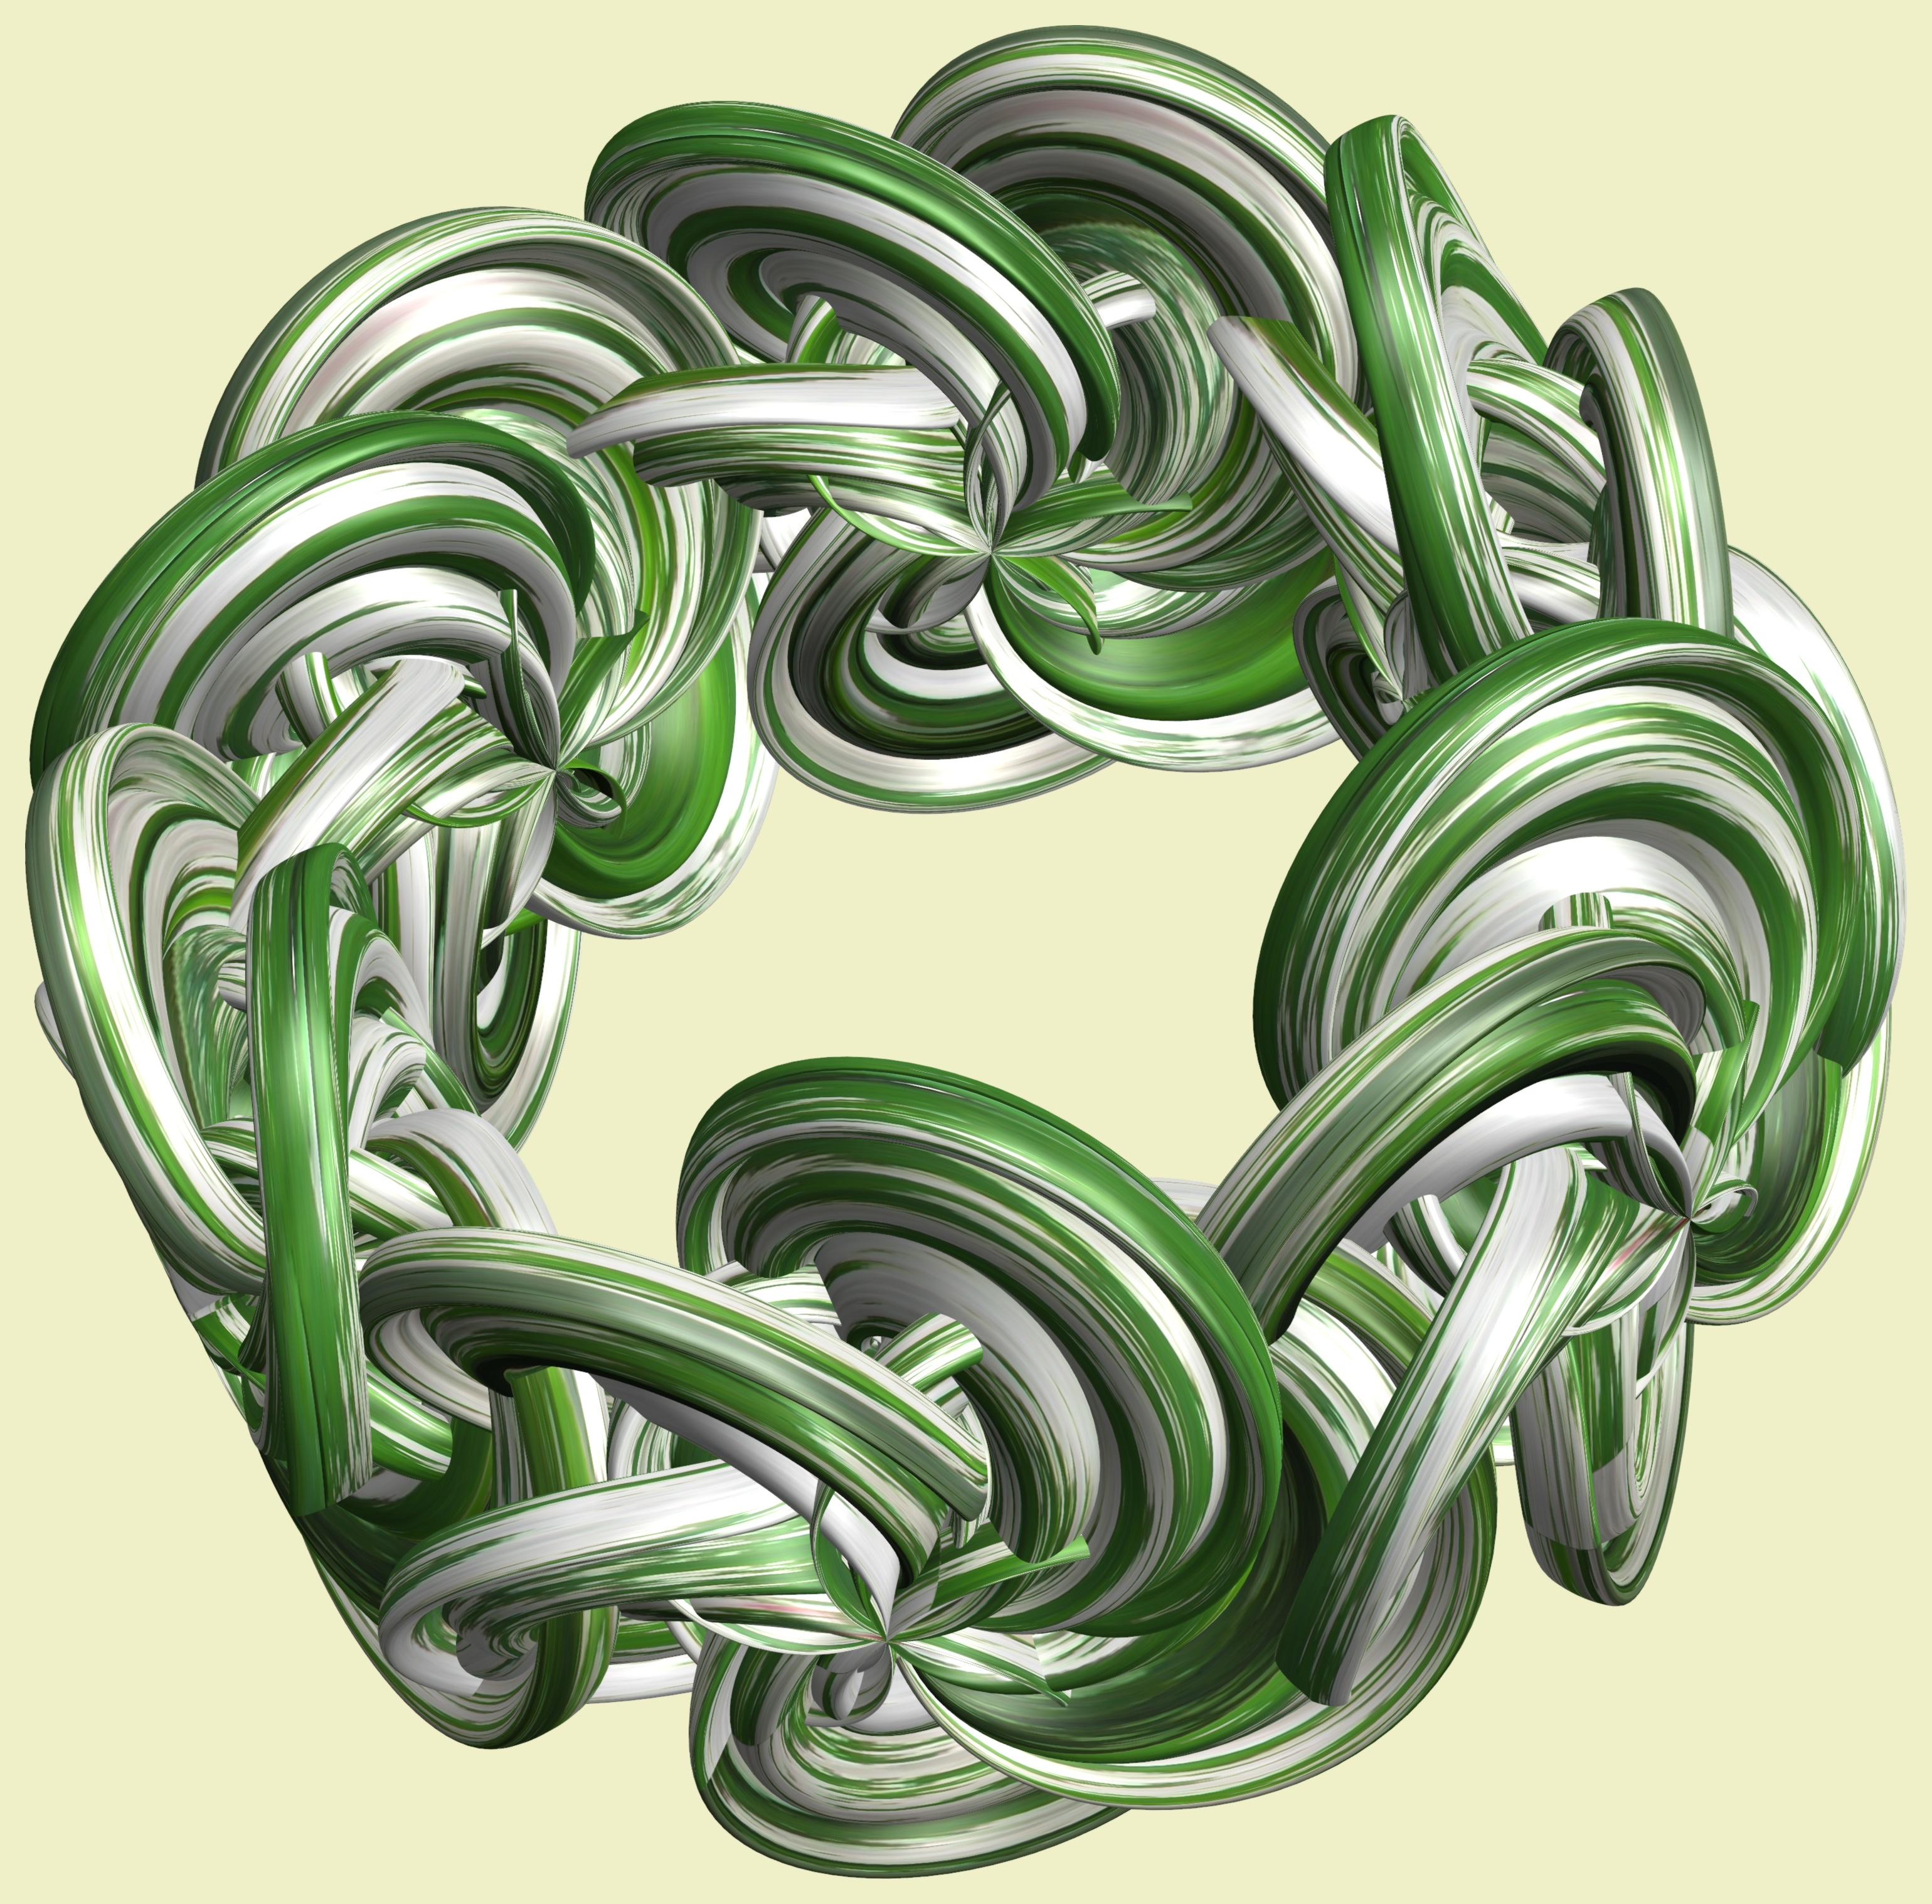
structure, texture, spiral, number, pattern, green, circle, font, cool image, illustration, design, symmetry, 3d, graphic, knot, torus, mathematica, cg, parametricplot3d, code, program, algorithm, mapping, serpent